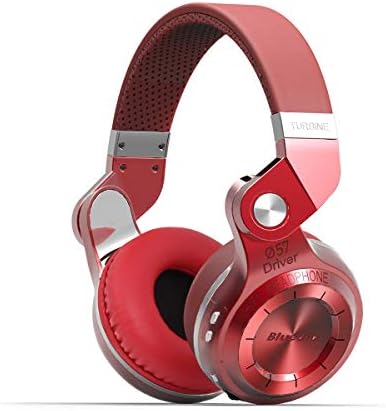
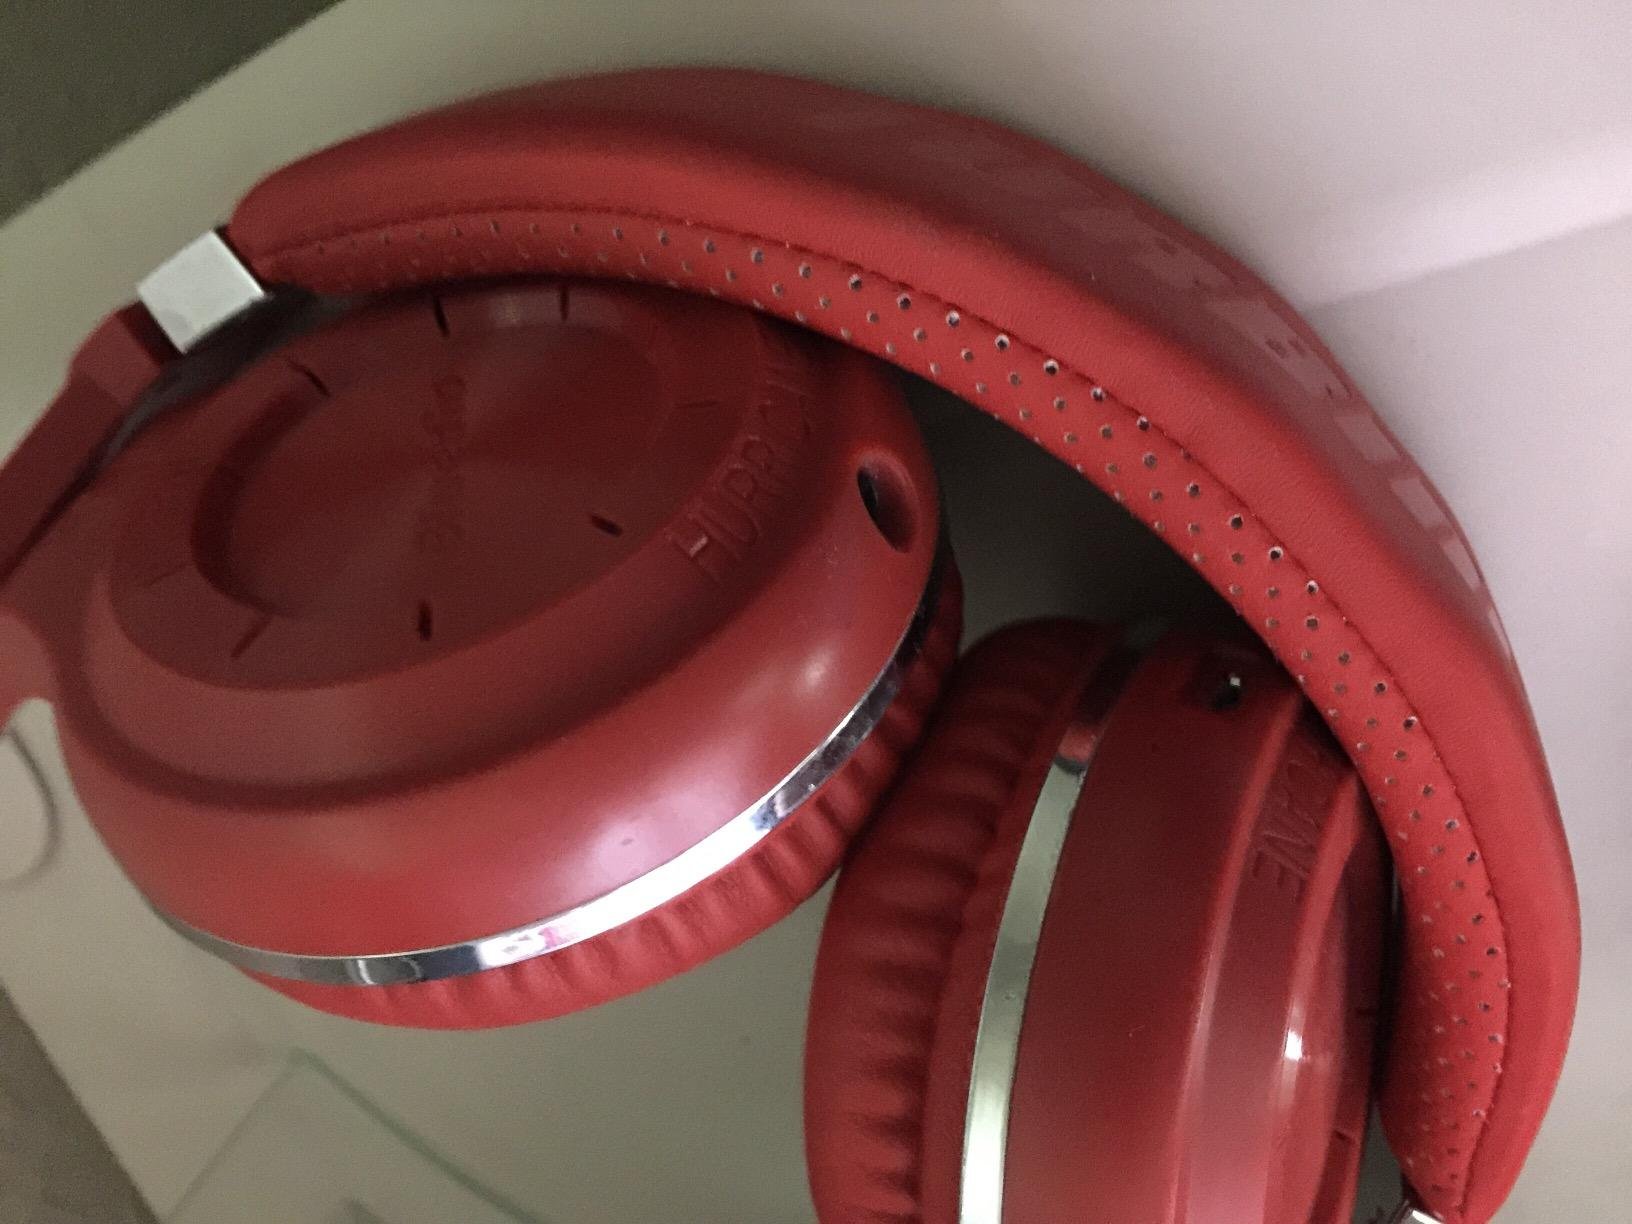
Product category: headphones
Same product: yes